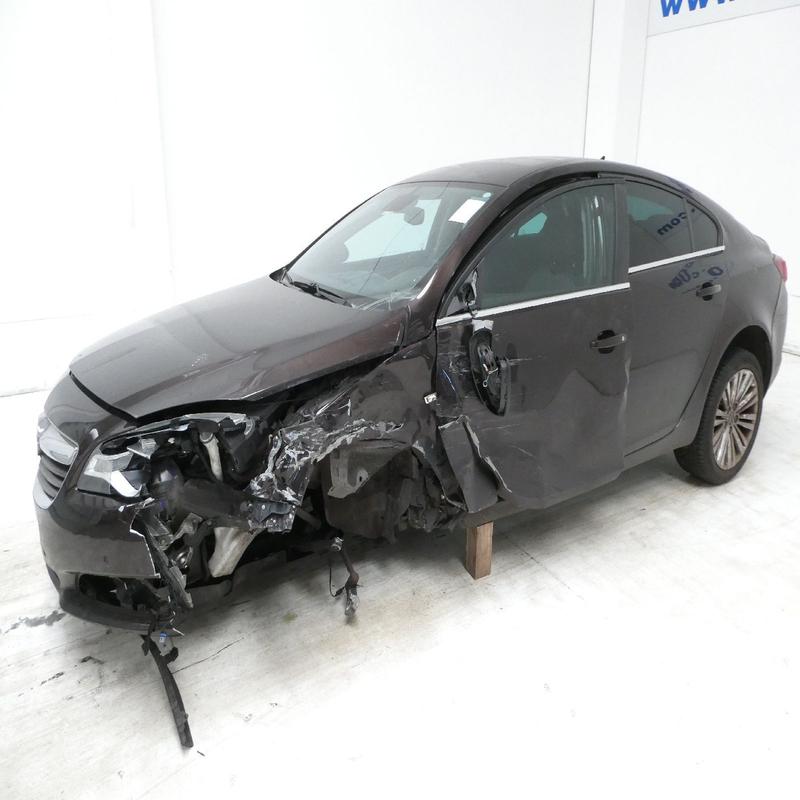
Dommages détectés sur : plaque d'immatriculation avant, pare-choc avant, feu avant droit, feu avant gauche, capot, aile avant gauche, porte avant gauche, porte arrière droite, aile arrière droite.
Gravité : majeur